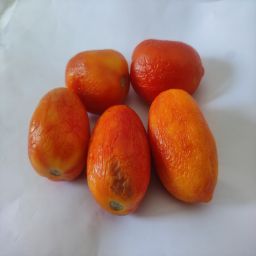
Crop: Tomato
Quality: Old